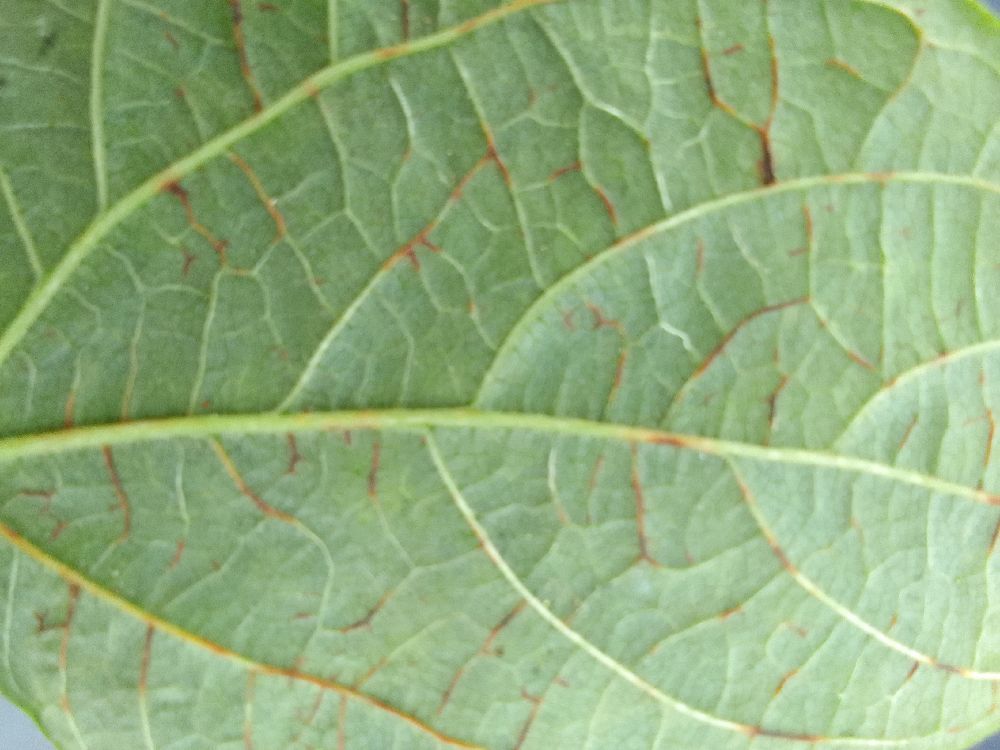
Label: anthracnose